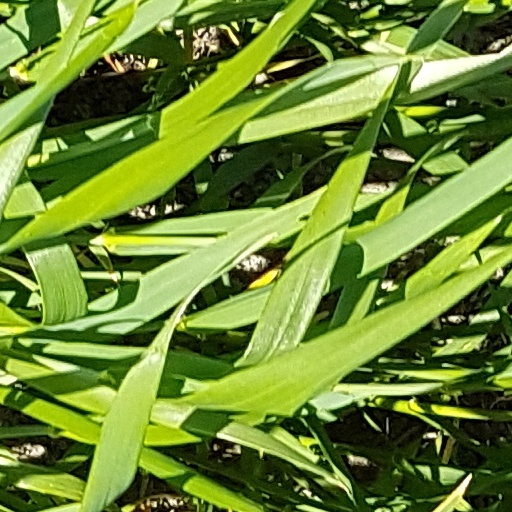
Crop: wheat